List of cities and towns in Bhagalpur district

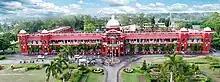
Bihar Agriculture college,Bhagalpur

Sabour is a town of Bhagalpur city in Bhagalpur district. It is an important education area Bhagalpur College of Engineering, Indian Institute of Information Technology, Bhagalpur and Bihar Agricultural University are located here.